Religion in Serbia

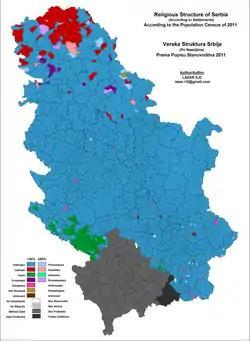
Religious map of Serbia

Serbia has been a predominantly Christian country since the Christianization of Serbs by Clement of Ohrid and Saint Naum in the 9th century. The dominant confession is Eastern Orthodoxy in the fold of Serbian Orthodox Church.